Toledo School of Translators

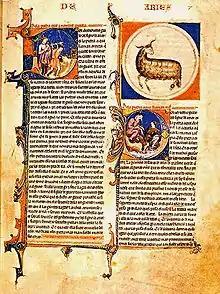
An illustrated page of the "Lapidario".

The first known translation of this period, the "Lapidario", a book about the medical properties of various rocks and gems, was done by Yehuda ben Moshe Cohen assisted by Garci Pérez, when Alfonso was still infante. Alfonso obtained the book from a Jew who had kept it hidden, and commanded Yehuda to translate it from Arabic into the Castilian language.